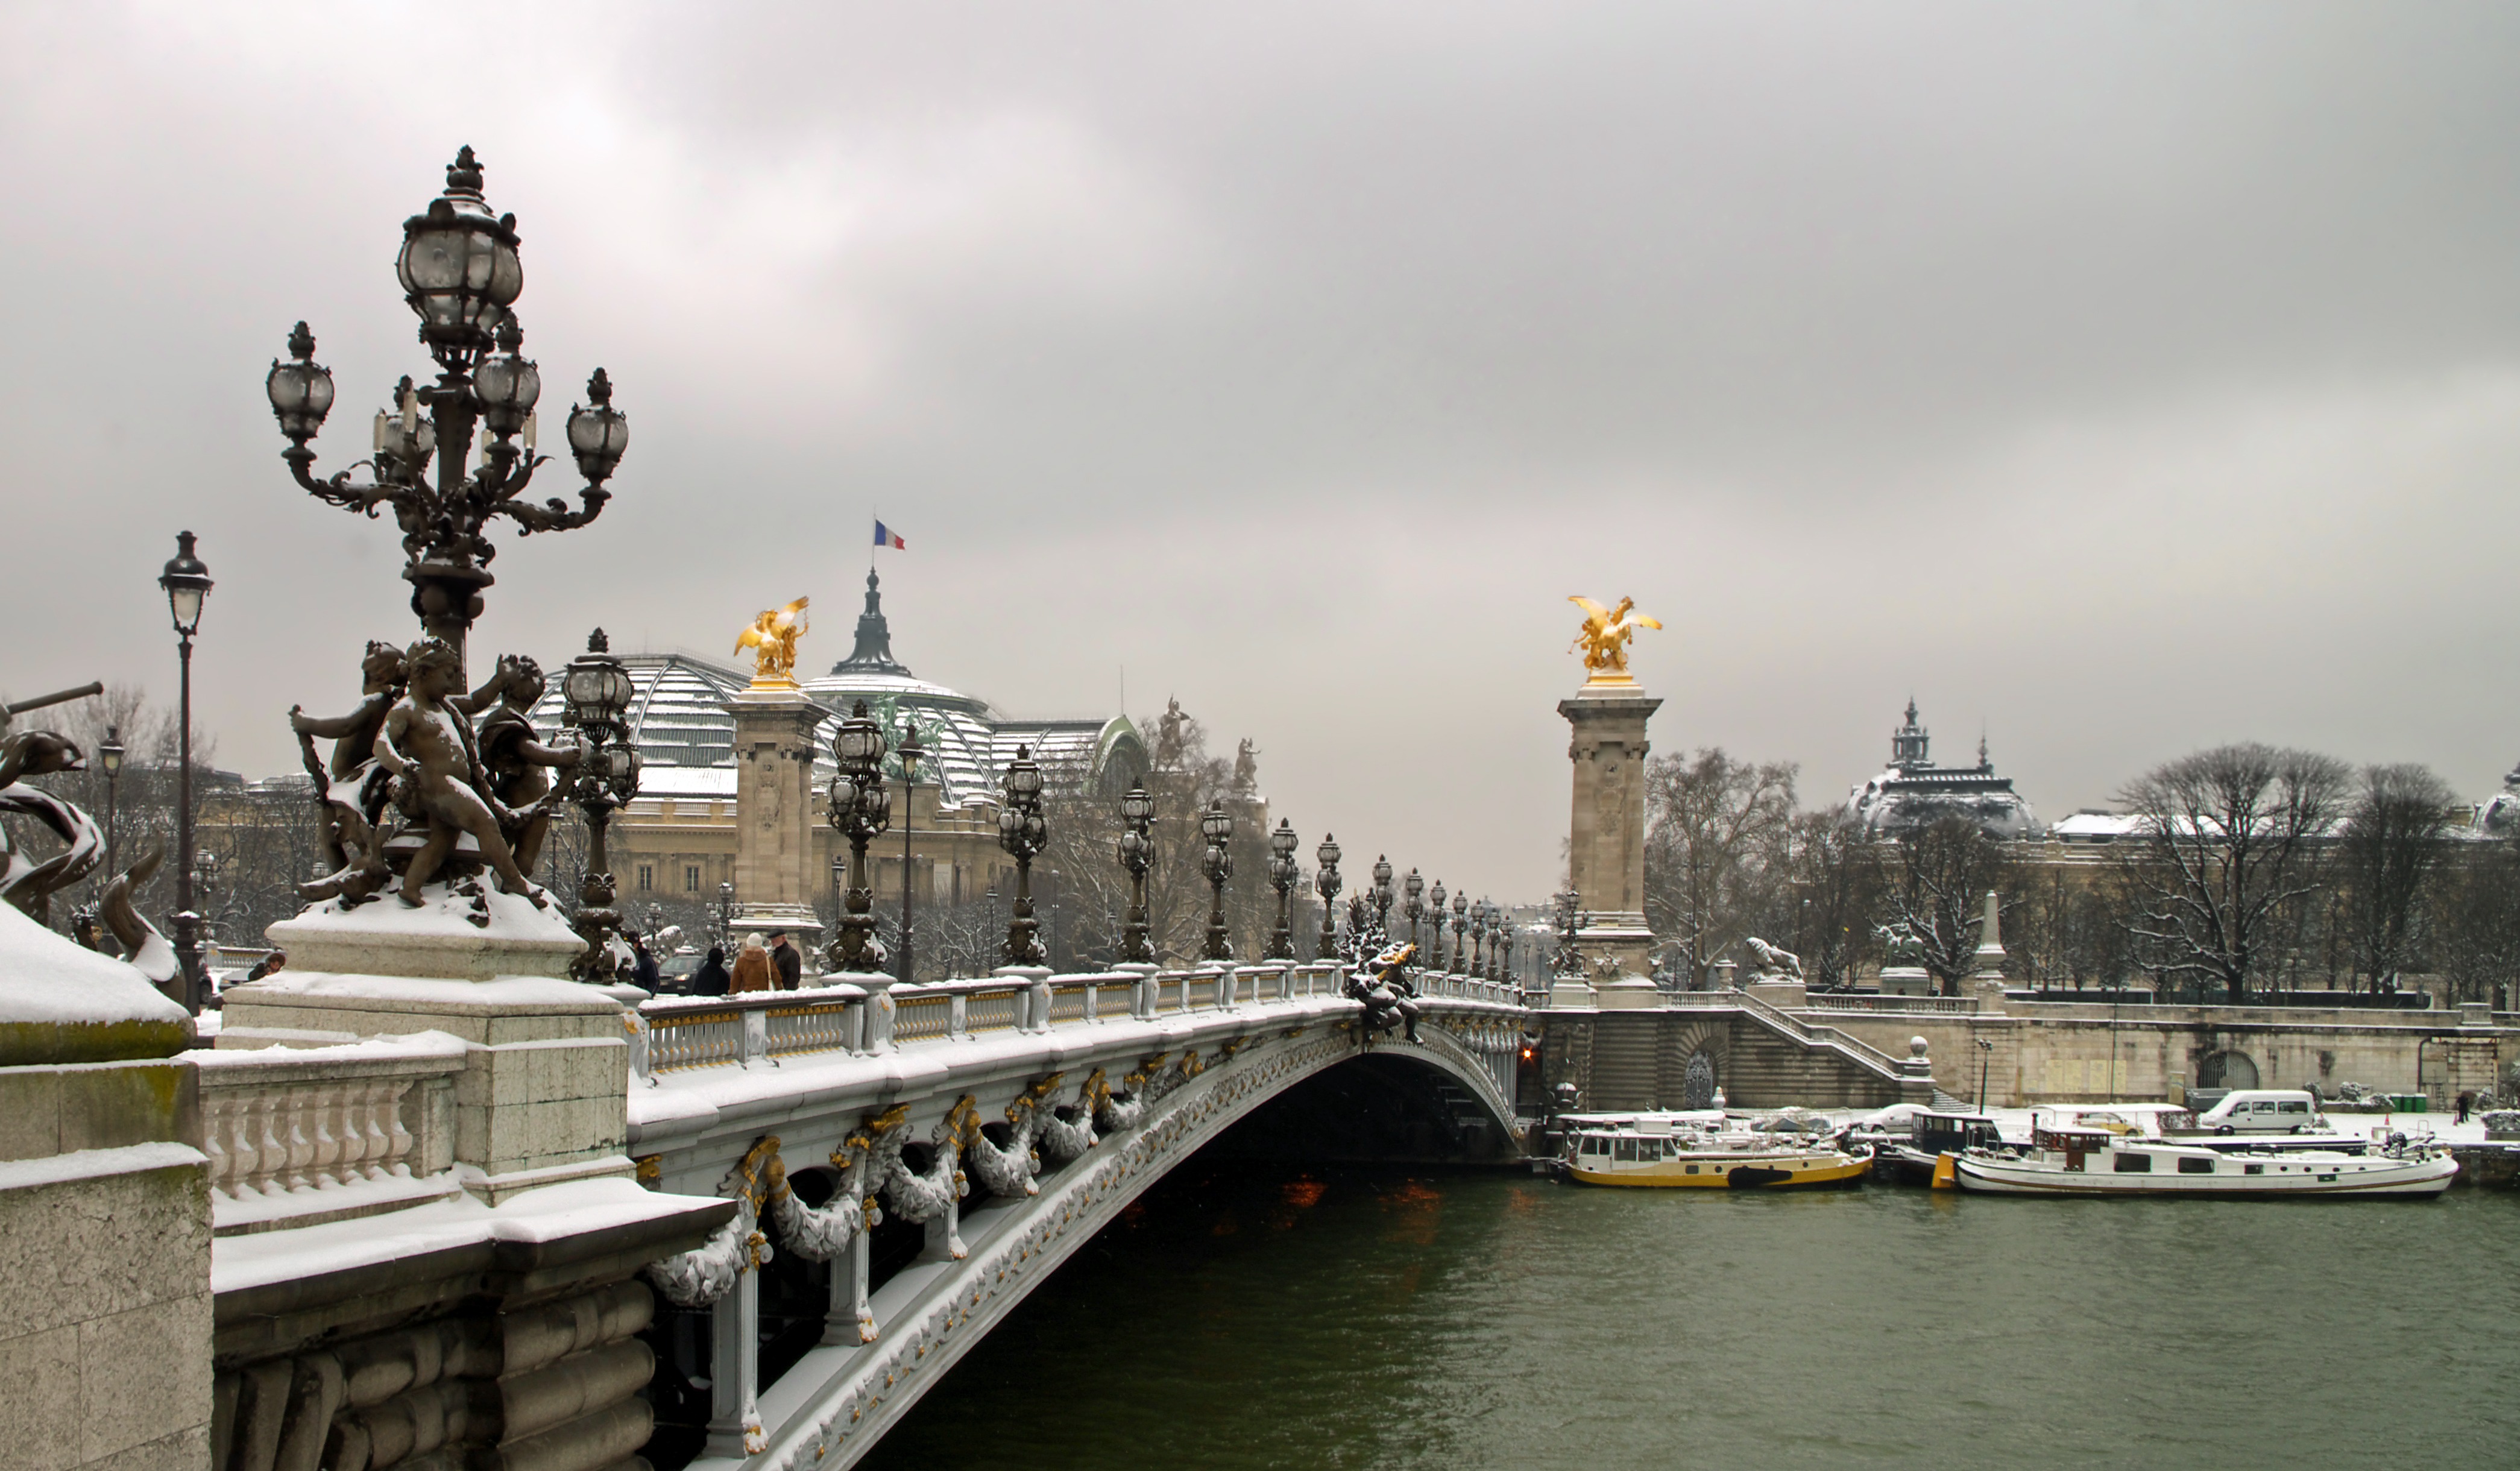
water, snow, winter, dock, architecture, sky, bridge, skyline, city, paris, urban, river, cityscape, france, reflection, vehicle, landmark, waterway, clouds, buildings, cities, pont alexandre iii